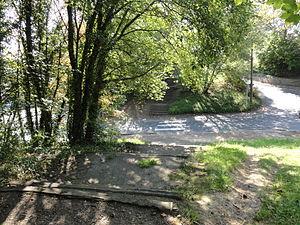
Terril n° 241 dit Cavalier de la voie du 3, fosse n° 3 - 3 bis - 3 ter de la Compagnie des mines de Bruay dans le bassin minier du Nord-Pas-de-Calais, Bruay-la-Buissière, Pas-de-Calais, Nord-Pas-de-Calais, France.
Dans le bassin minier du Nord-Pas-de-Calais, 339 terrils sont recensés. En 1969, les Houillères leur ont attribué un numéro individuel, pour les référencer, et les exploiter. Ils sont numérotés d'ouest en est, du nᵒ 1 au 202. Une liste complémentaire a été créée dans les années 1970. Les sites y sont numérotés de 203 à 260, sans logique spécifique, chaque numéro ayant été attribué en fonction des sites susceptibles d'être exploités. Certains sites étant composés de plusieurs terrils annexes ou satellites, une lettre suit le numéro.